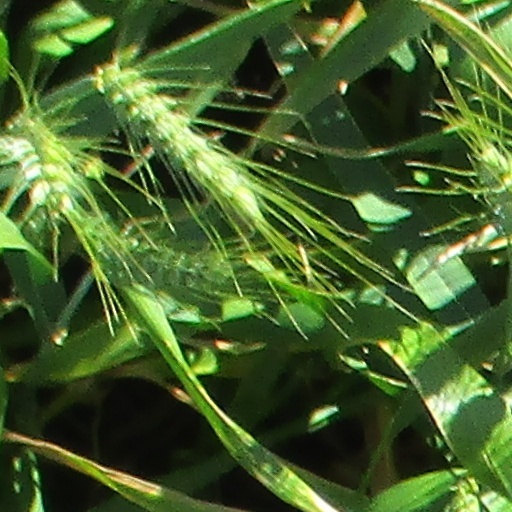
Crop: wheat